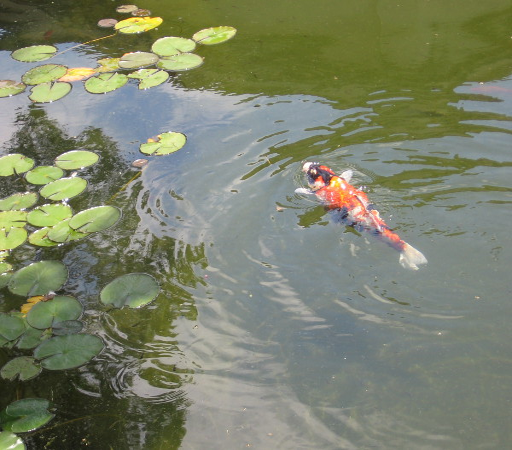
a curious koi lifts its head above the surface of the lily pond .